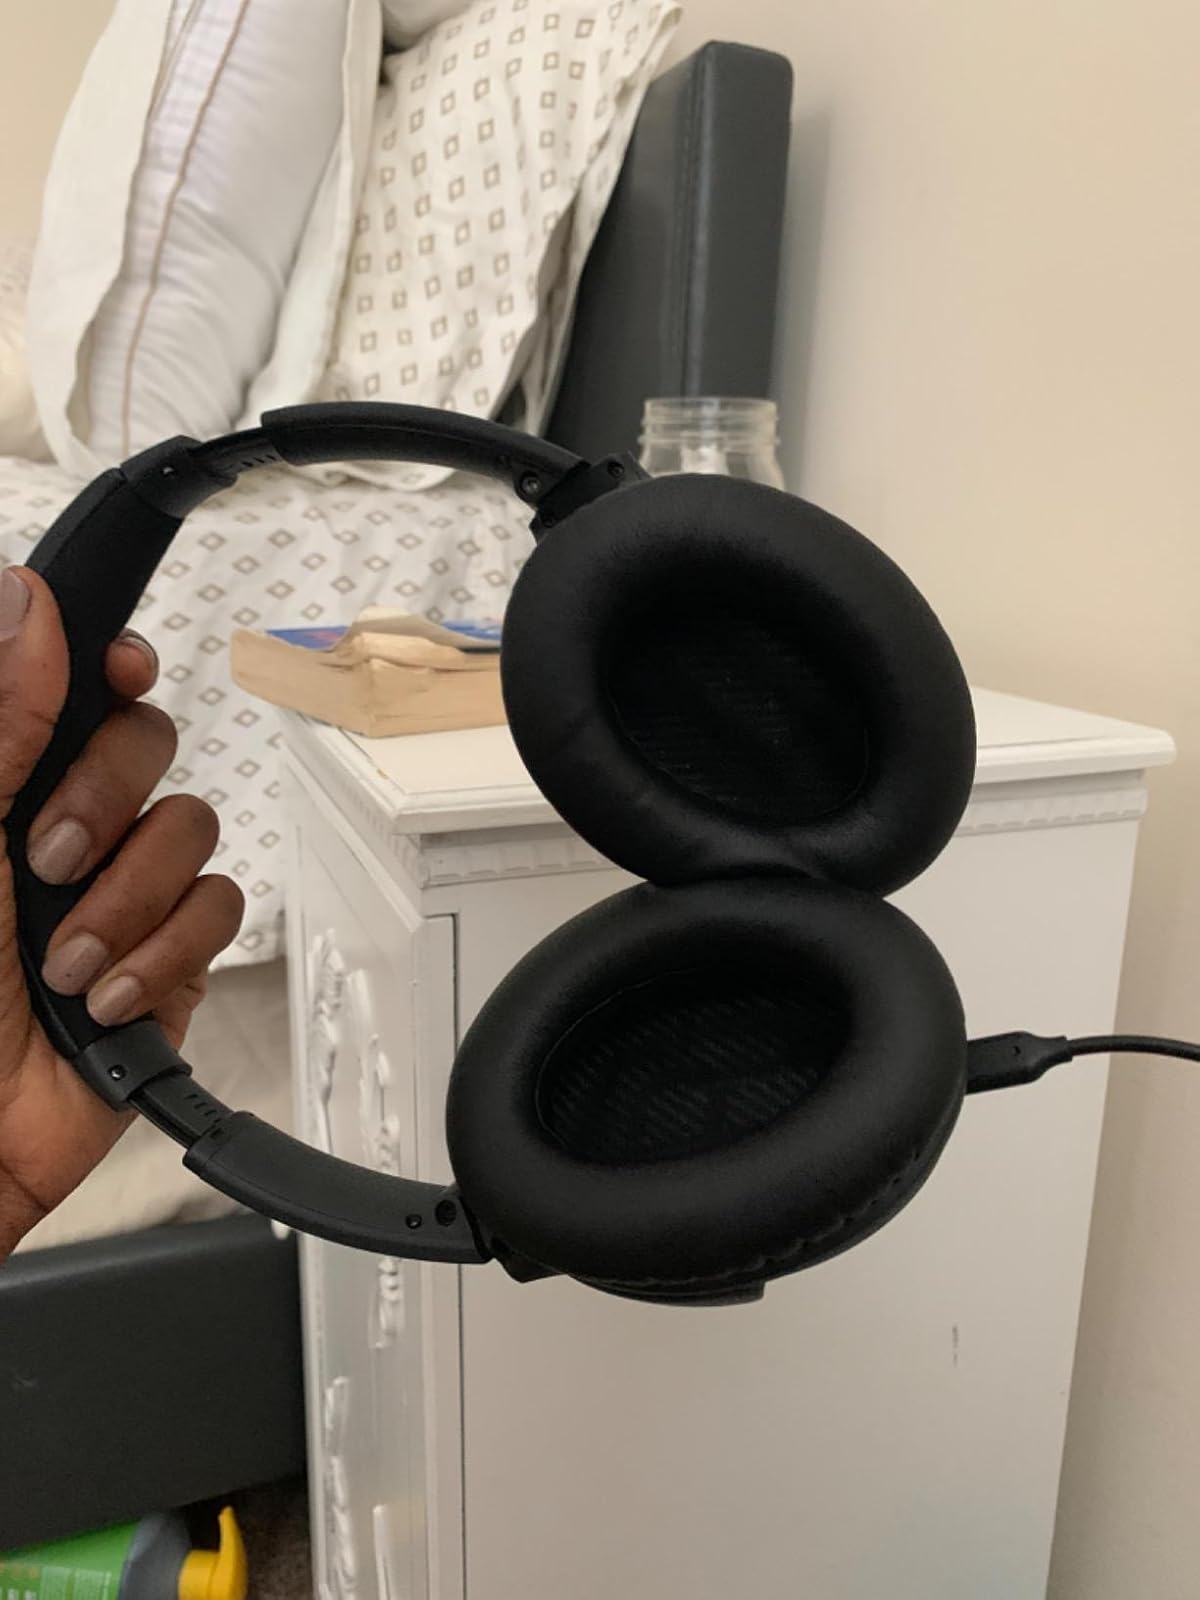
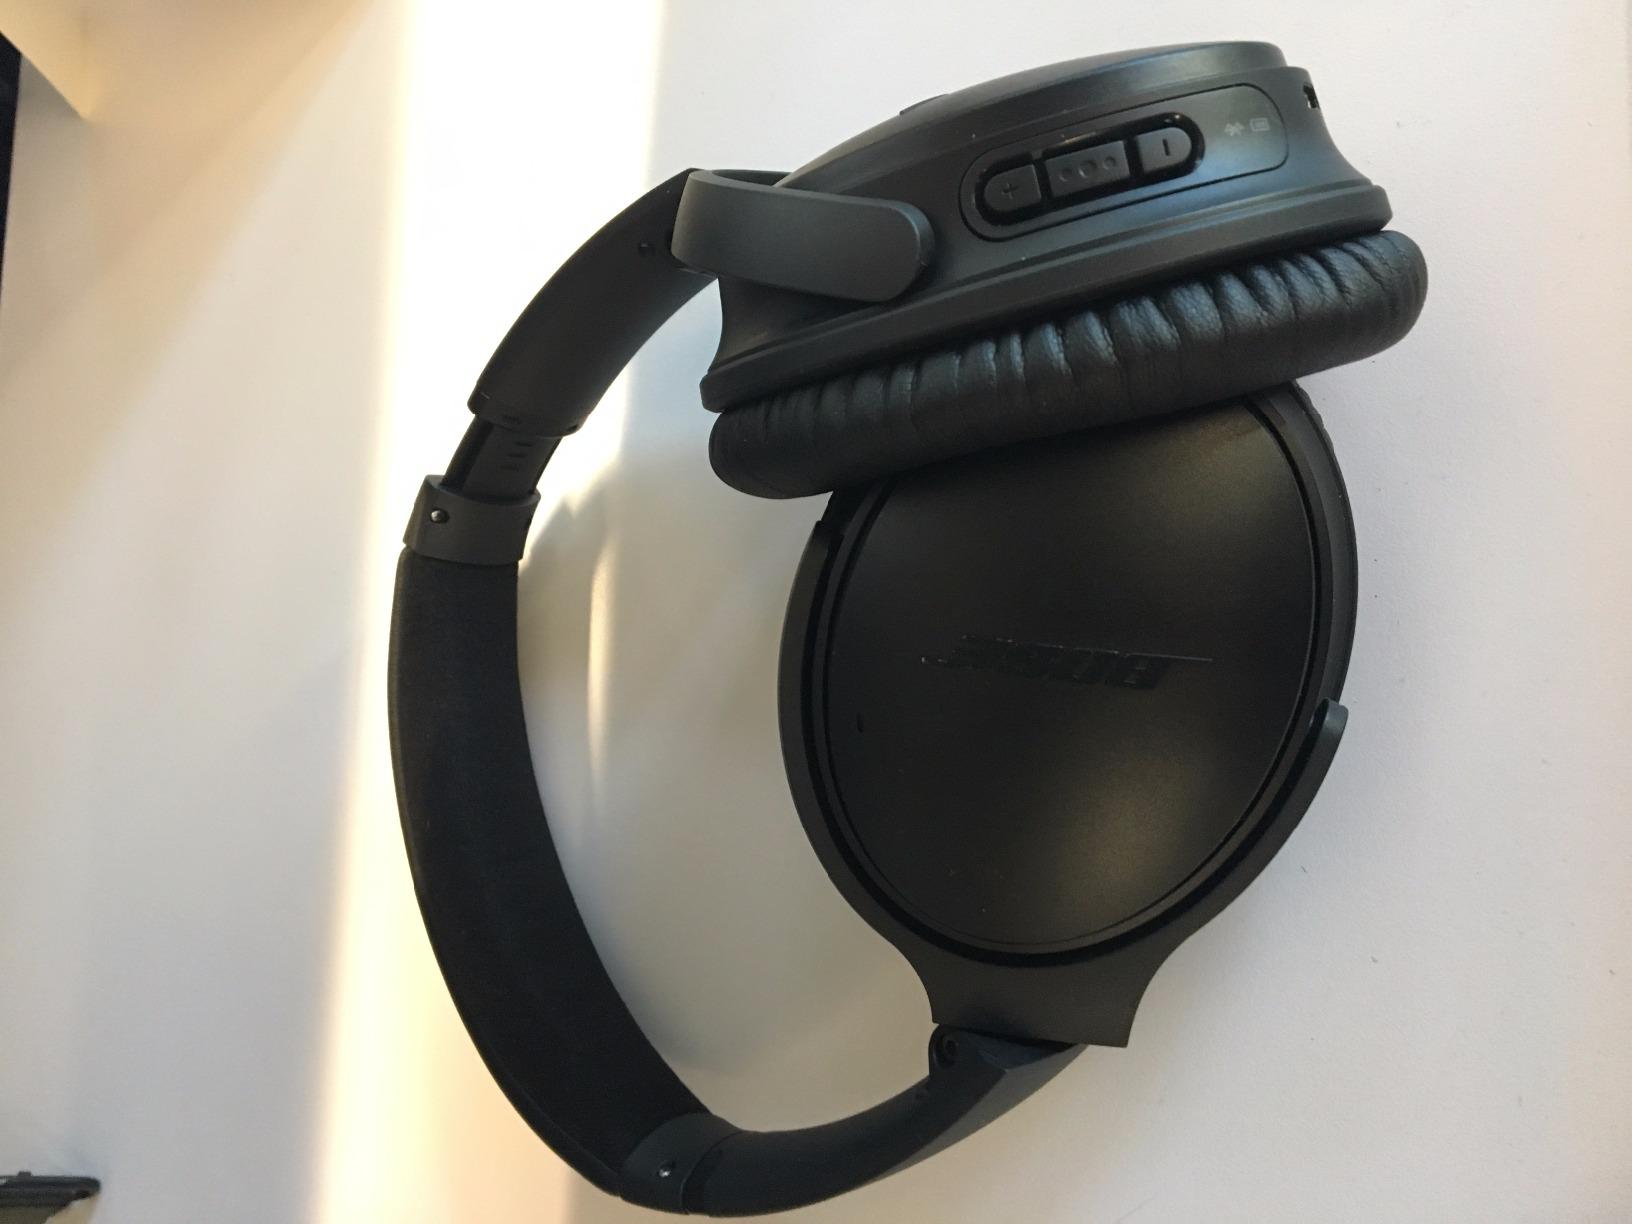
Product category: headphones
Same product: yes